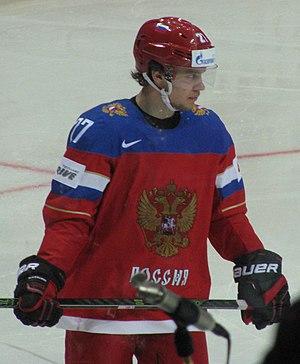
Artemi Sergueïevitch Panarine - en russe Артемий Сергеевич Панарин et en anglais : Artemi Panarin - est un joueur professionnel russe de hockey sur glace. Il évolue au poste d'attaquant avec les Rangers de New York.